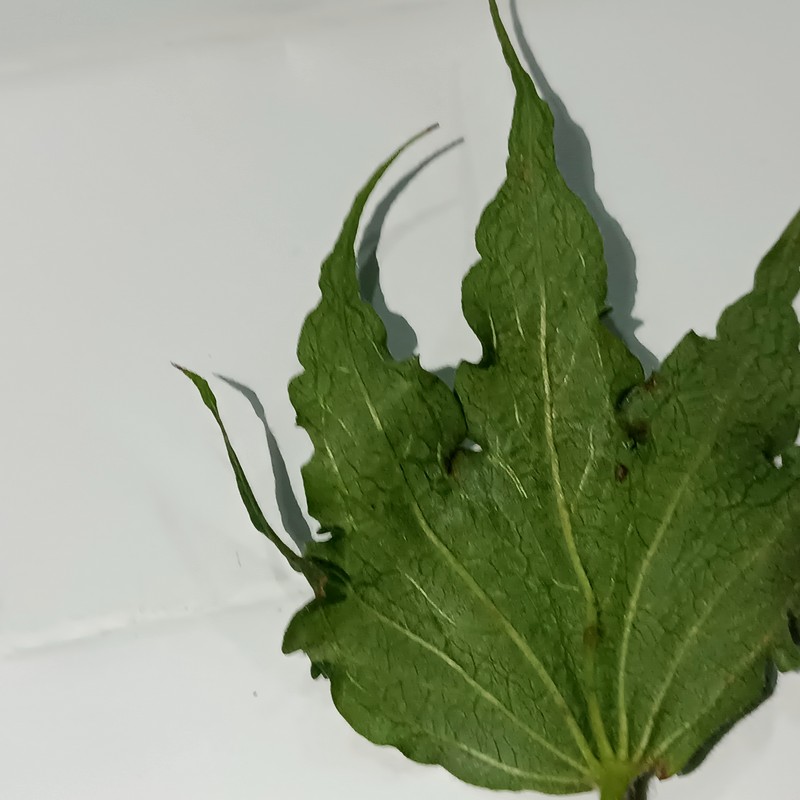
Label: Herbicide Growth Damage